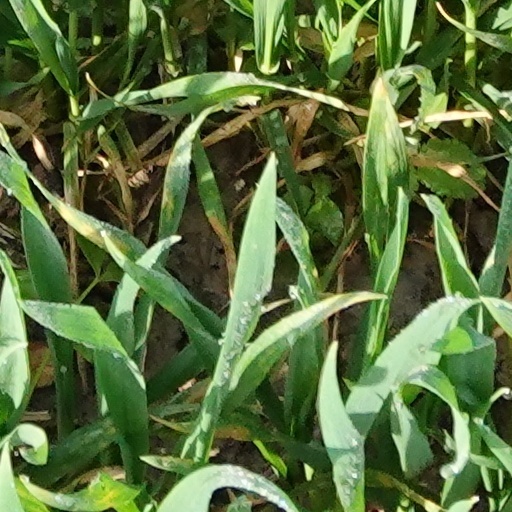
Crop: wheat